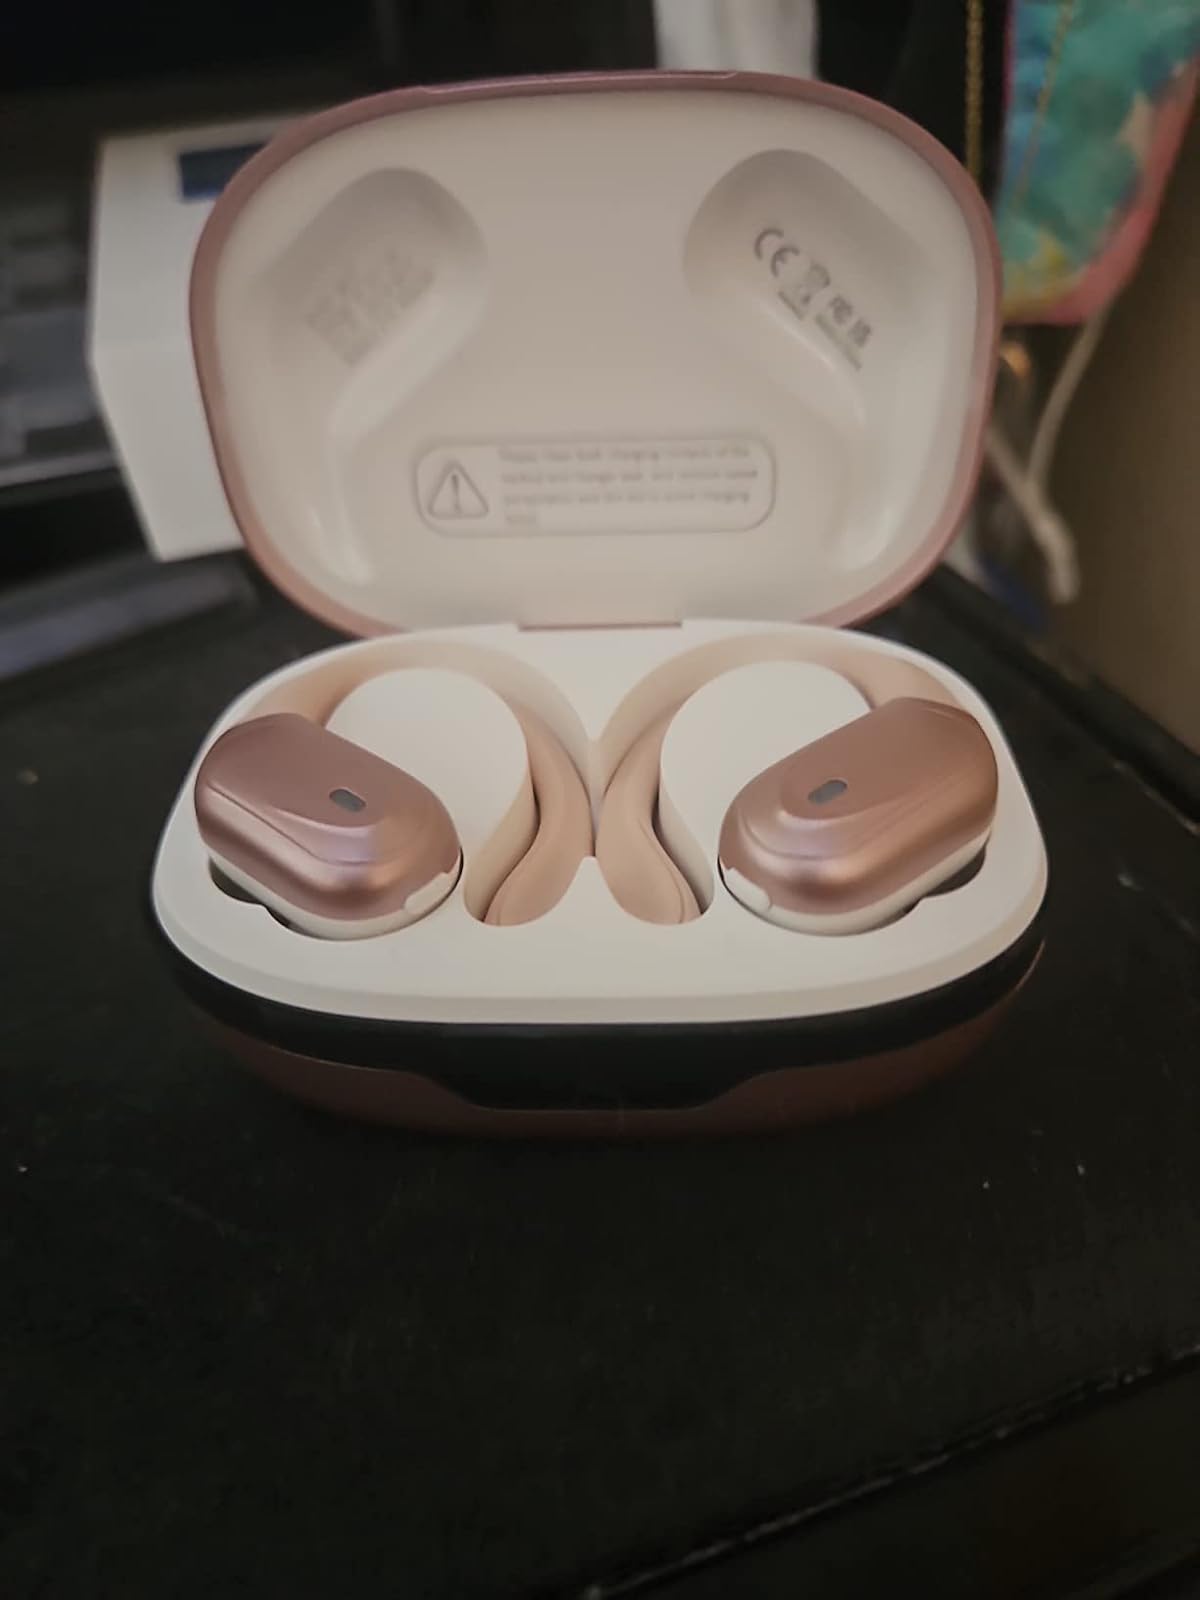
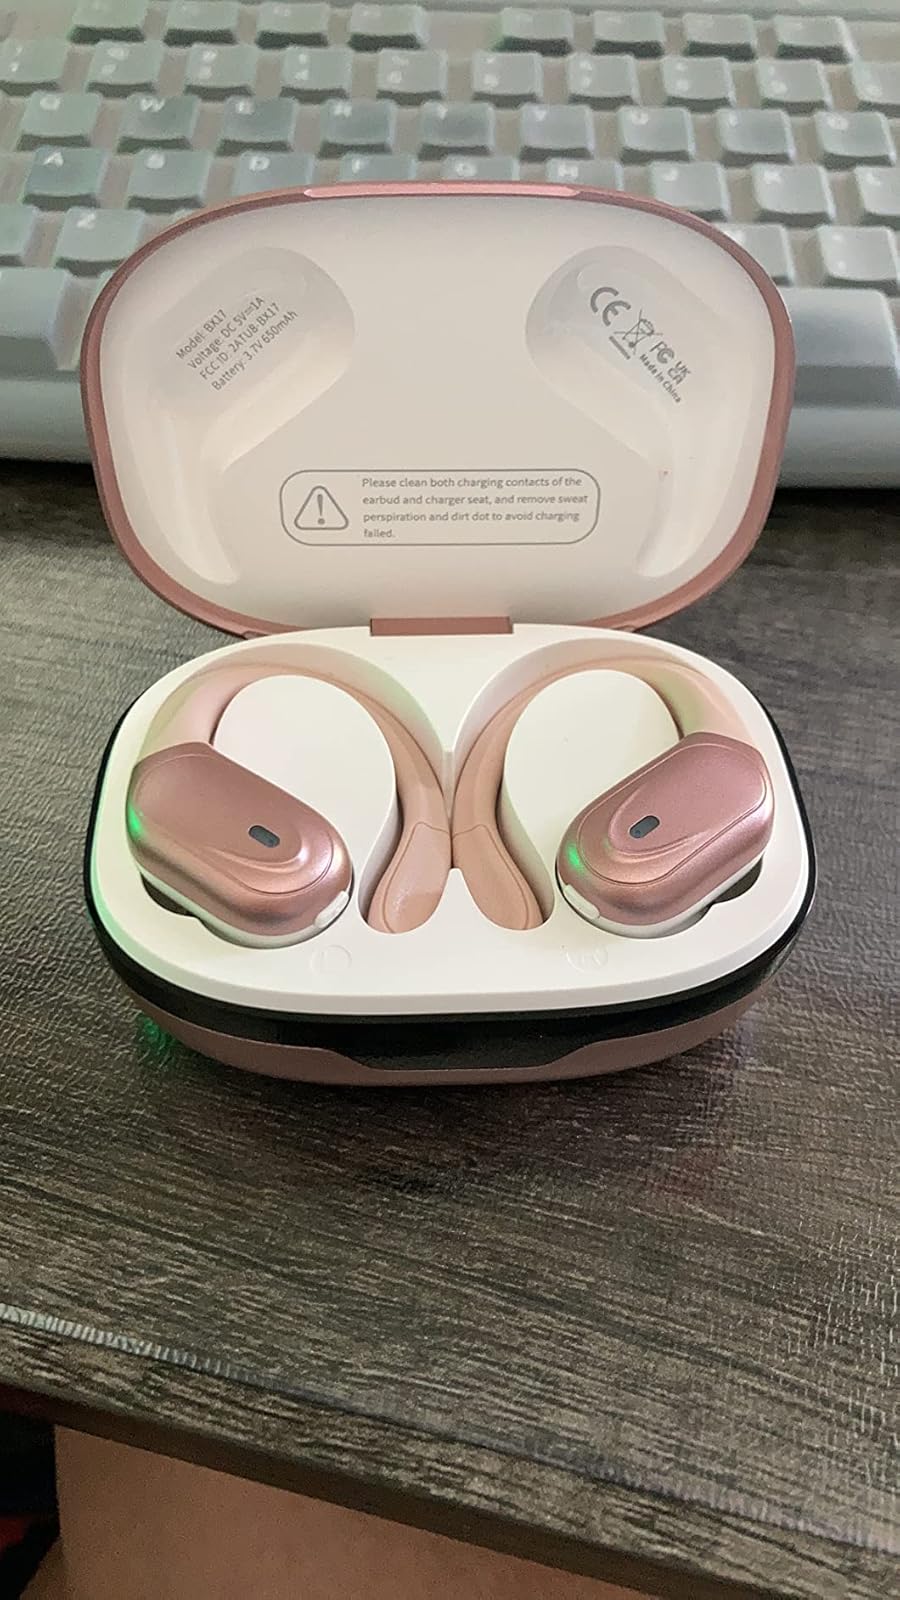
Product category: earbuds
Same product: yes